Shamanism among Alaska Natives

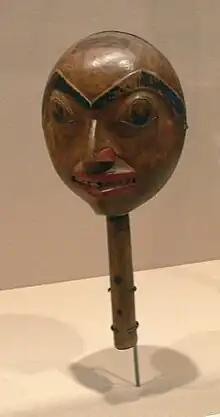
Haida rattle

Some Haida people believe that they are protected by ancestral supernatural beings such as the bear, raven, and owl. They often depict these animals in their complex paintings, carvings, and tattoos, most recognizably in their carved totem poles which were made out of primarily Western Red Cedar trees. They pray, make offerings and strongly believe in their spirits' abilities to aid and protect them. In the past, the people relied on a to help them contact and communicate with the supernatural world.